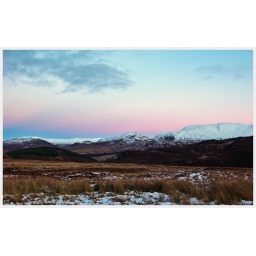
hills near white bridge in inverness